Mosasaurus

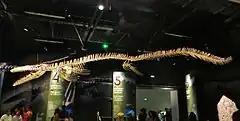
Skeletal reconstruction of "M. beaugei", exhibited at the Musée des Confluences in Lyon, France

The tail structure of "Mosasaurus" is similar to relatives like "Prognathodon", in which soft tissue evidence for a two-lobed tail is known. The tail vertebrae gradually shorten around the center of the tail and lengthen behind the center, suggesting rigidness around the tail center and excellent flexibility behind it. Like most advanced mosasaurs, the tail bends slightly downwards as it approached the center, but this bend is offset from the dorsal plane at a small degree. "Mosasaurus" also has large haemal arches located at the bottom of each caudal vertebra which bend near the middle of the tail, which contrasts with the reduction of haemal arches in other marine reptiles such as ichthyosaurs. These and other features support a large and powerful paddle-like fluke in "Mosasaurus".